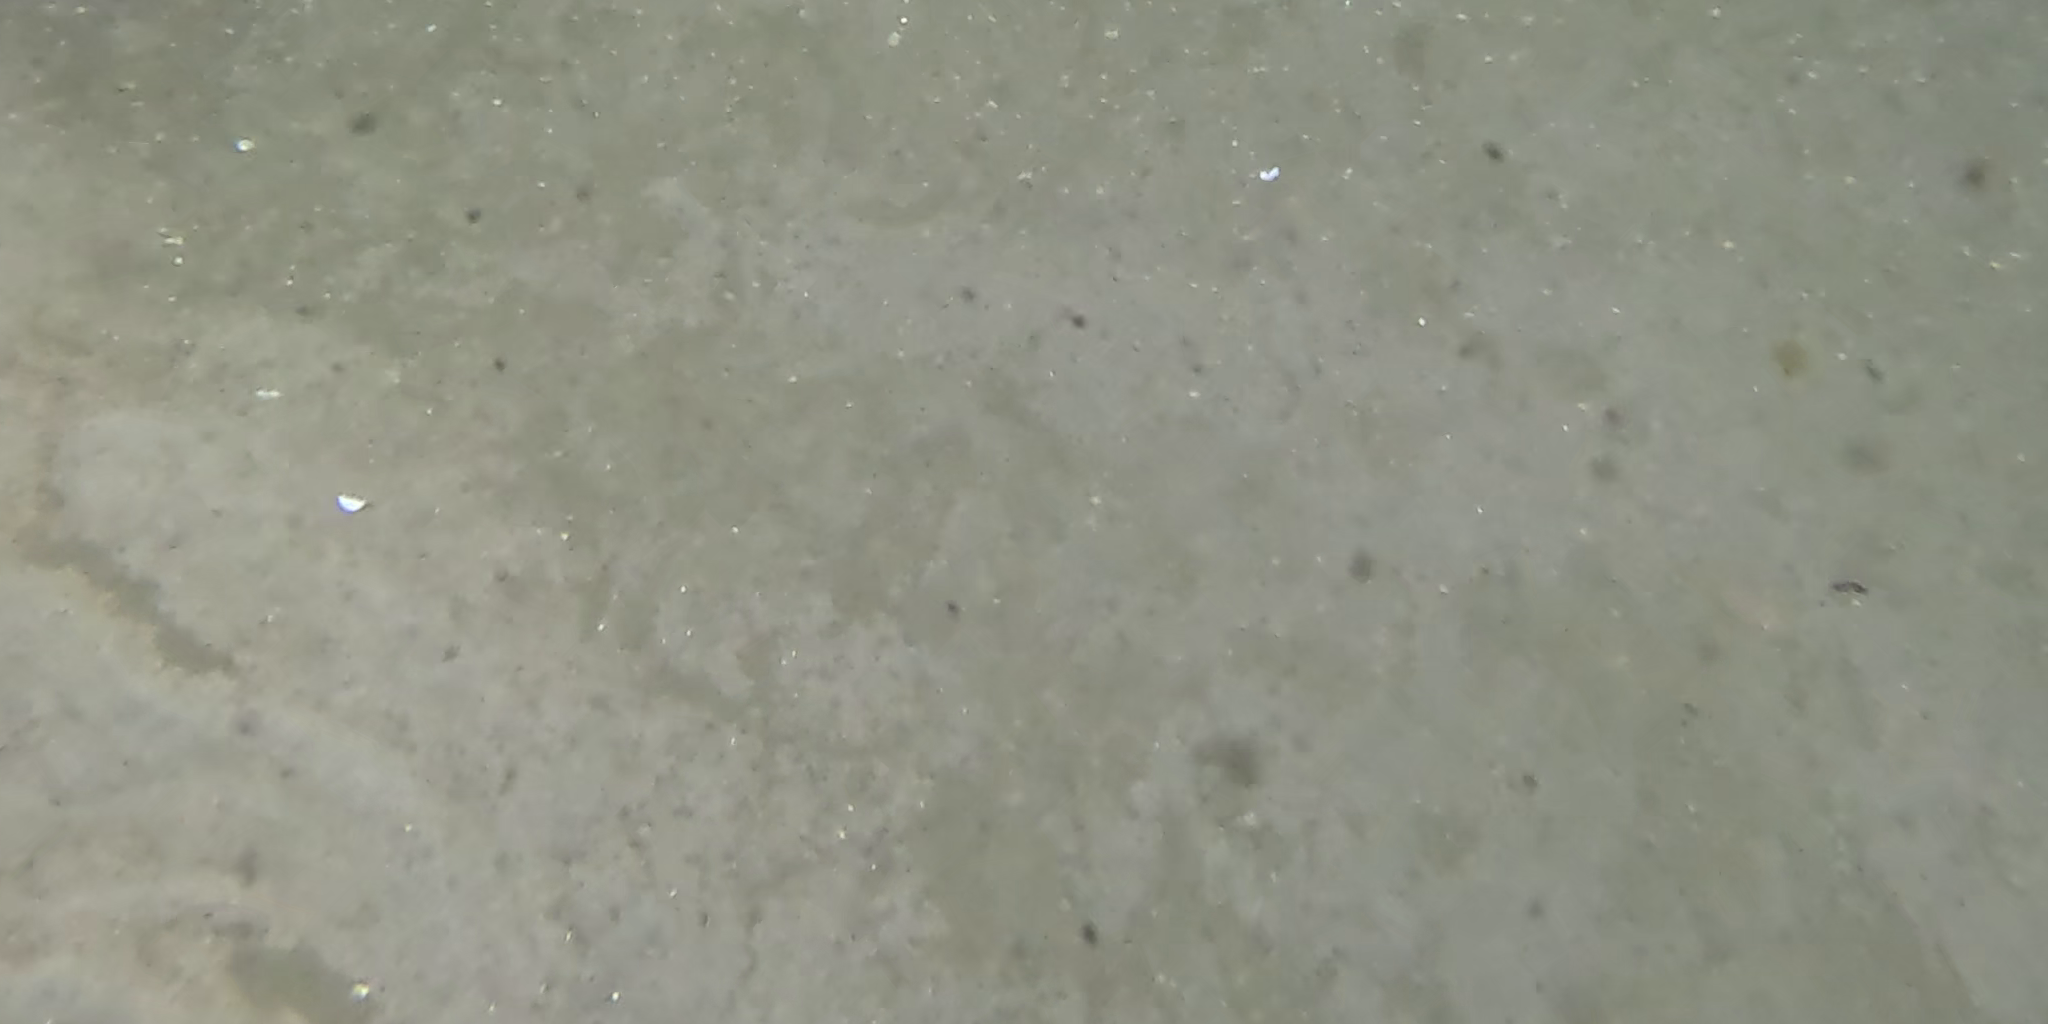
Seabed habitat: sand